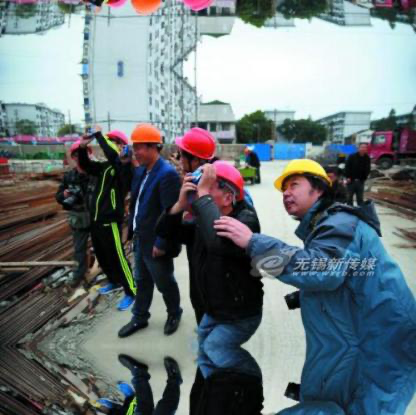
Objects in the image:
label: helmet
label: helmet
label: helmet
label: helmet
label: helmet
label: head
label: helmet
label: helmet
label: helmet
label: helmet